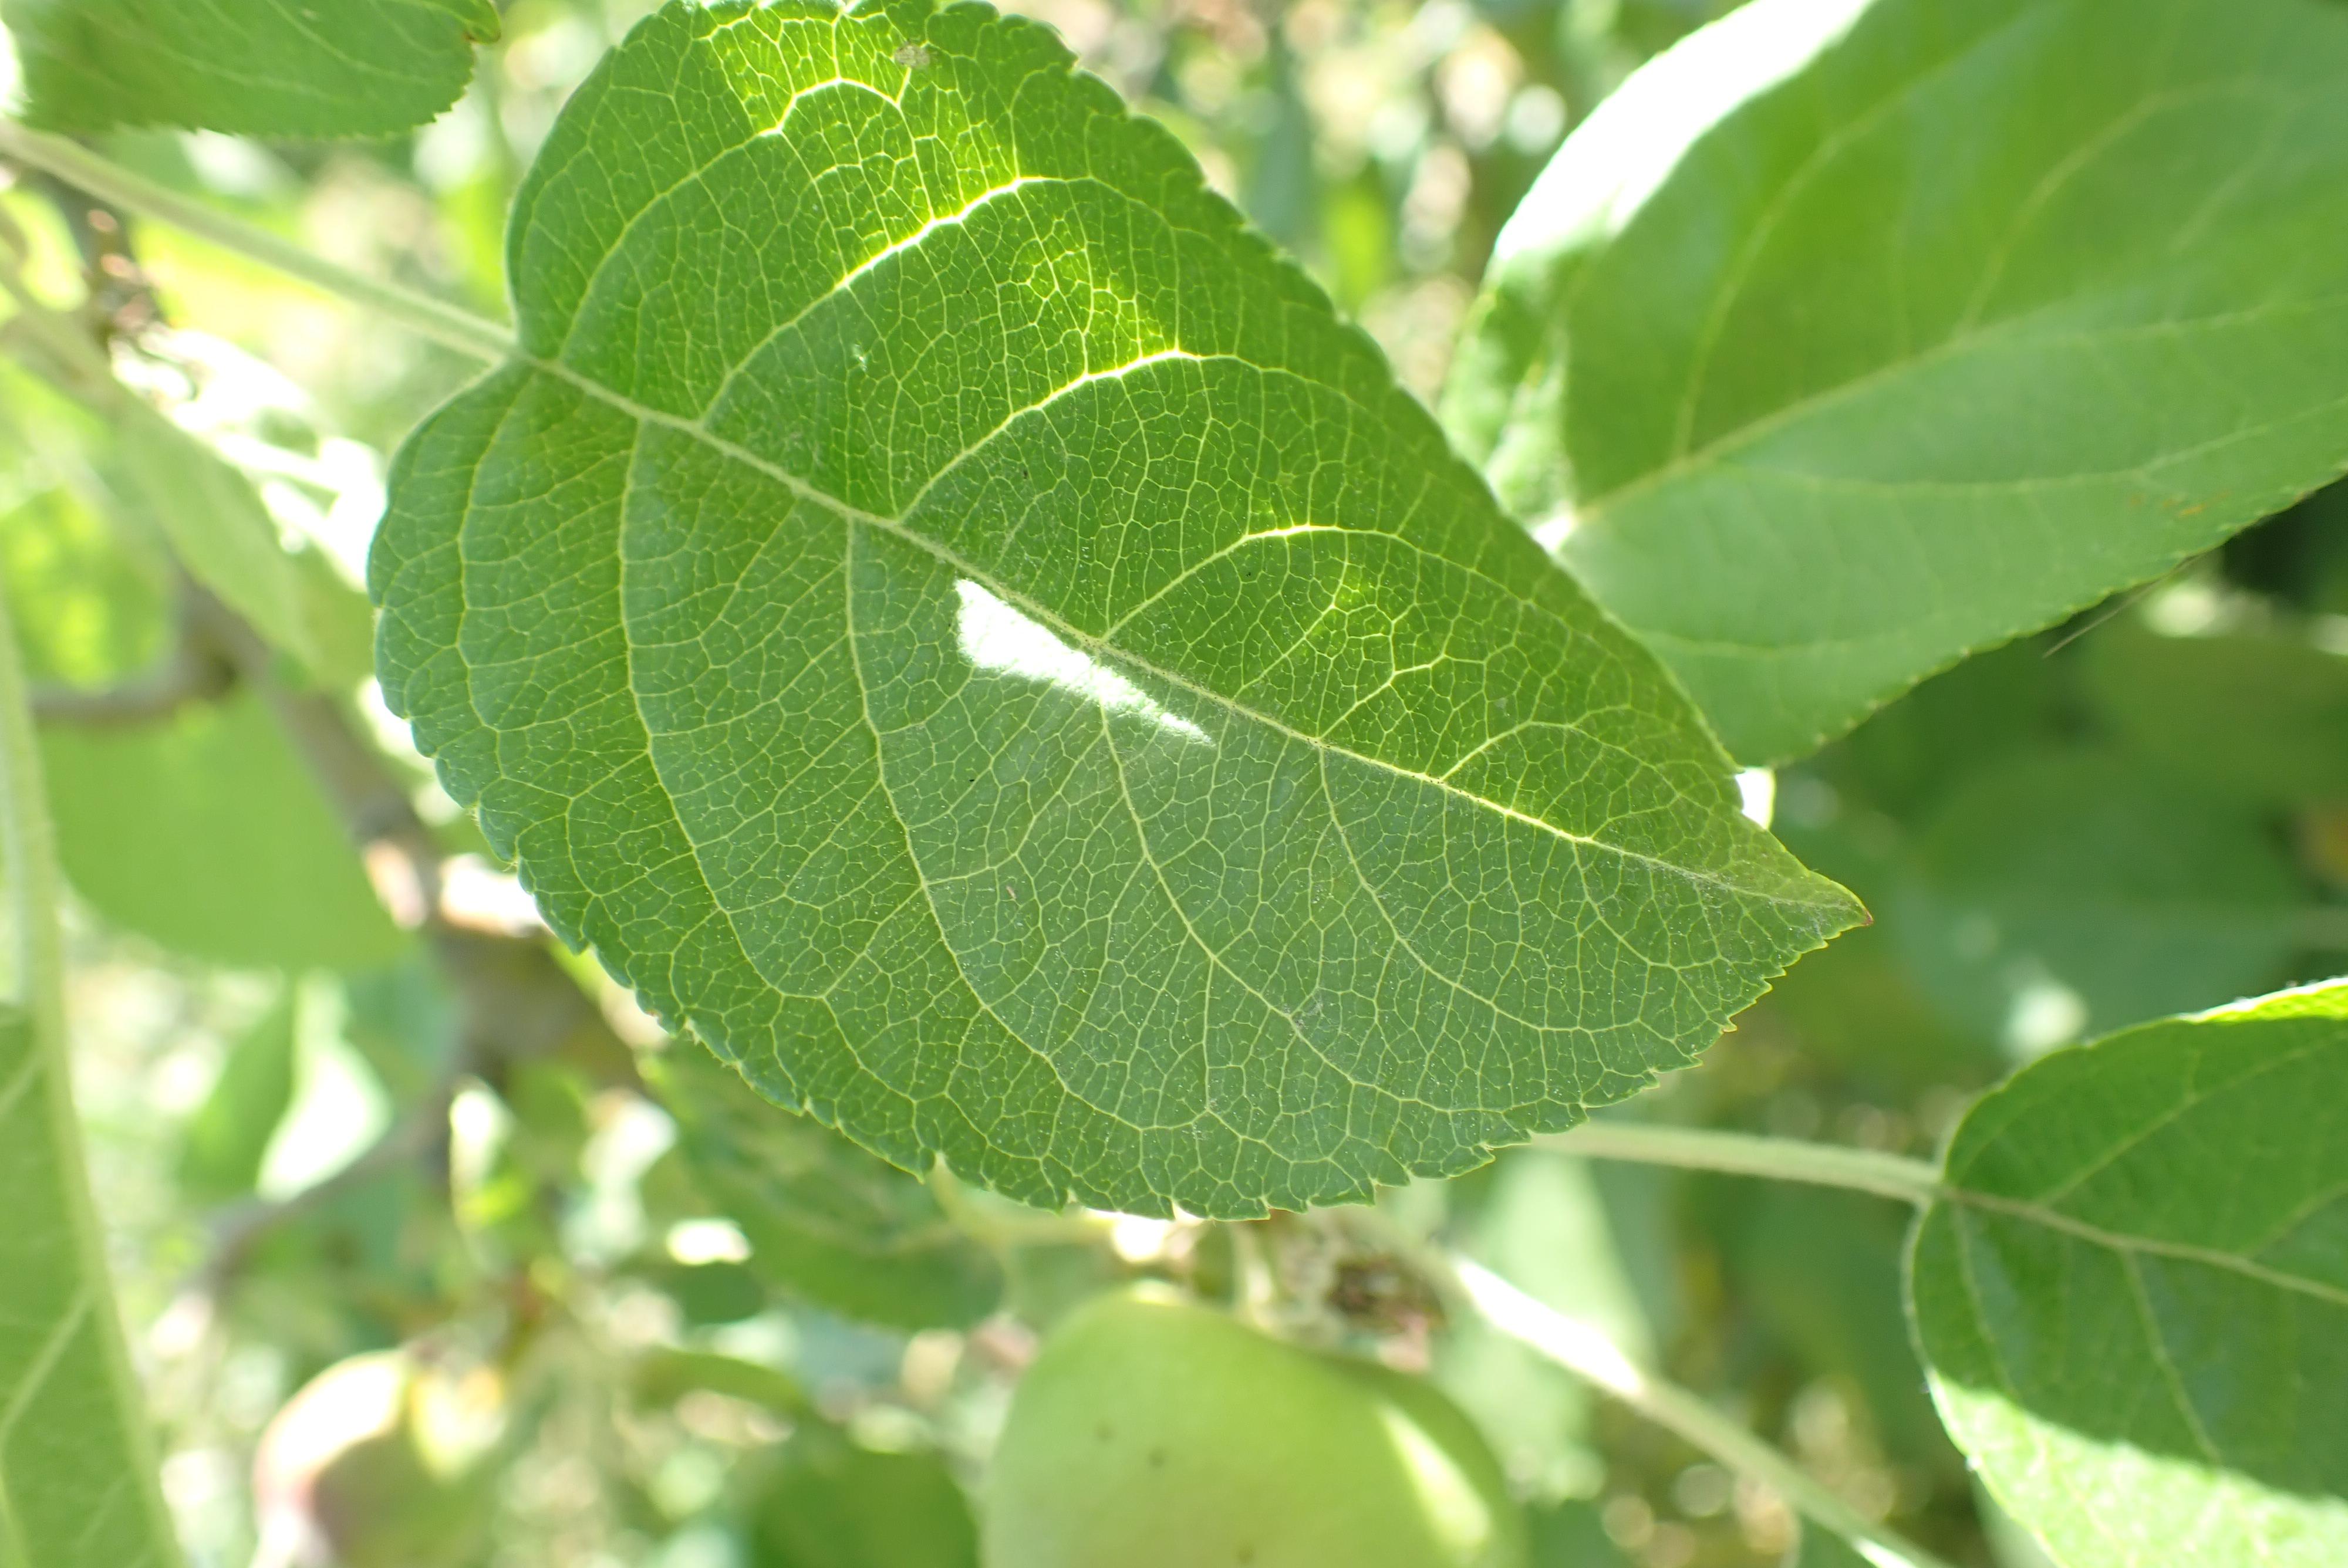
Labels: healthy